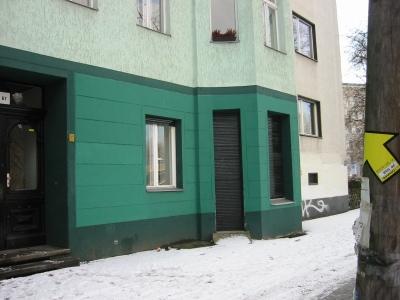
Weather: snow or frosty